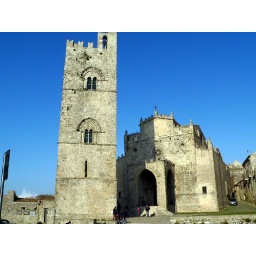
majestetic church against blue sky